Describe the emotion expressed in this image:  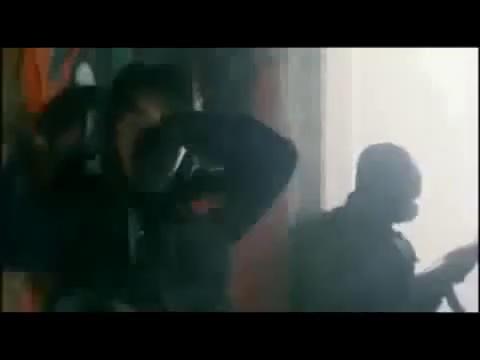
This person displays Pain, valence and arousal with low intensity.